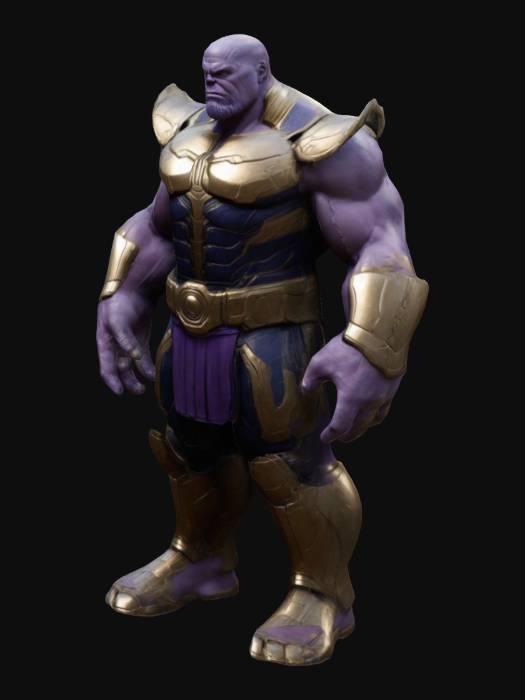
미적 점수 (1~10점): 8